Yeast assimilable nitrogen

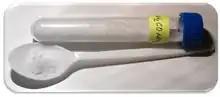
Urea.

As enologists began better understanding the science of fermentation, nitrogen was identified as a principal nutrient and winemakers as early as the 1900s began adding ammonium salts to their must. Urea was also used as an early nitrogen supplement but research linking it to the development of ethyl carbamate has led to its banning in many countries, including the United States since 1990.